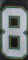
Number: 8